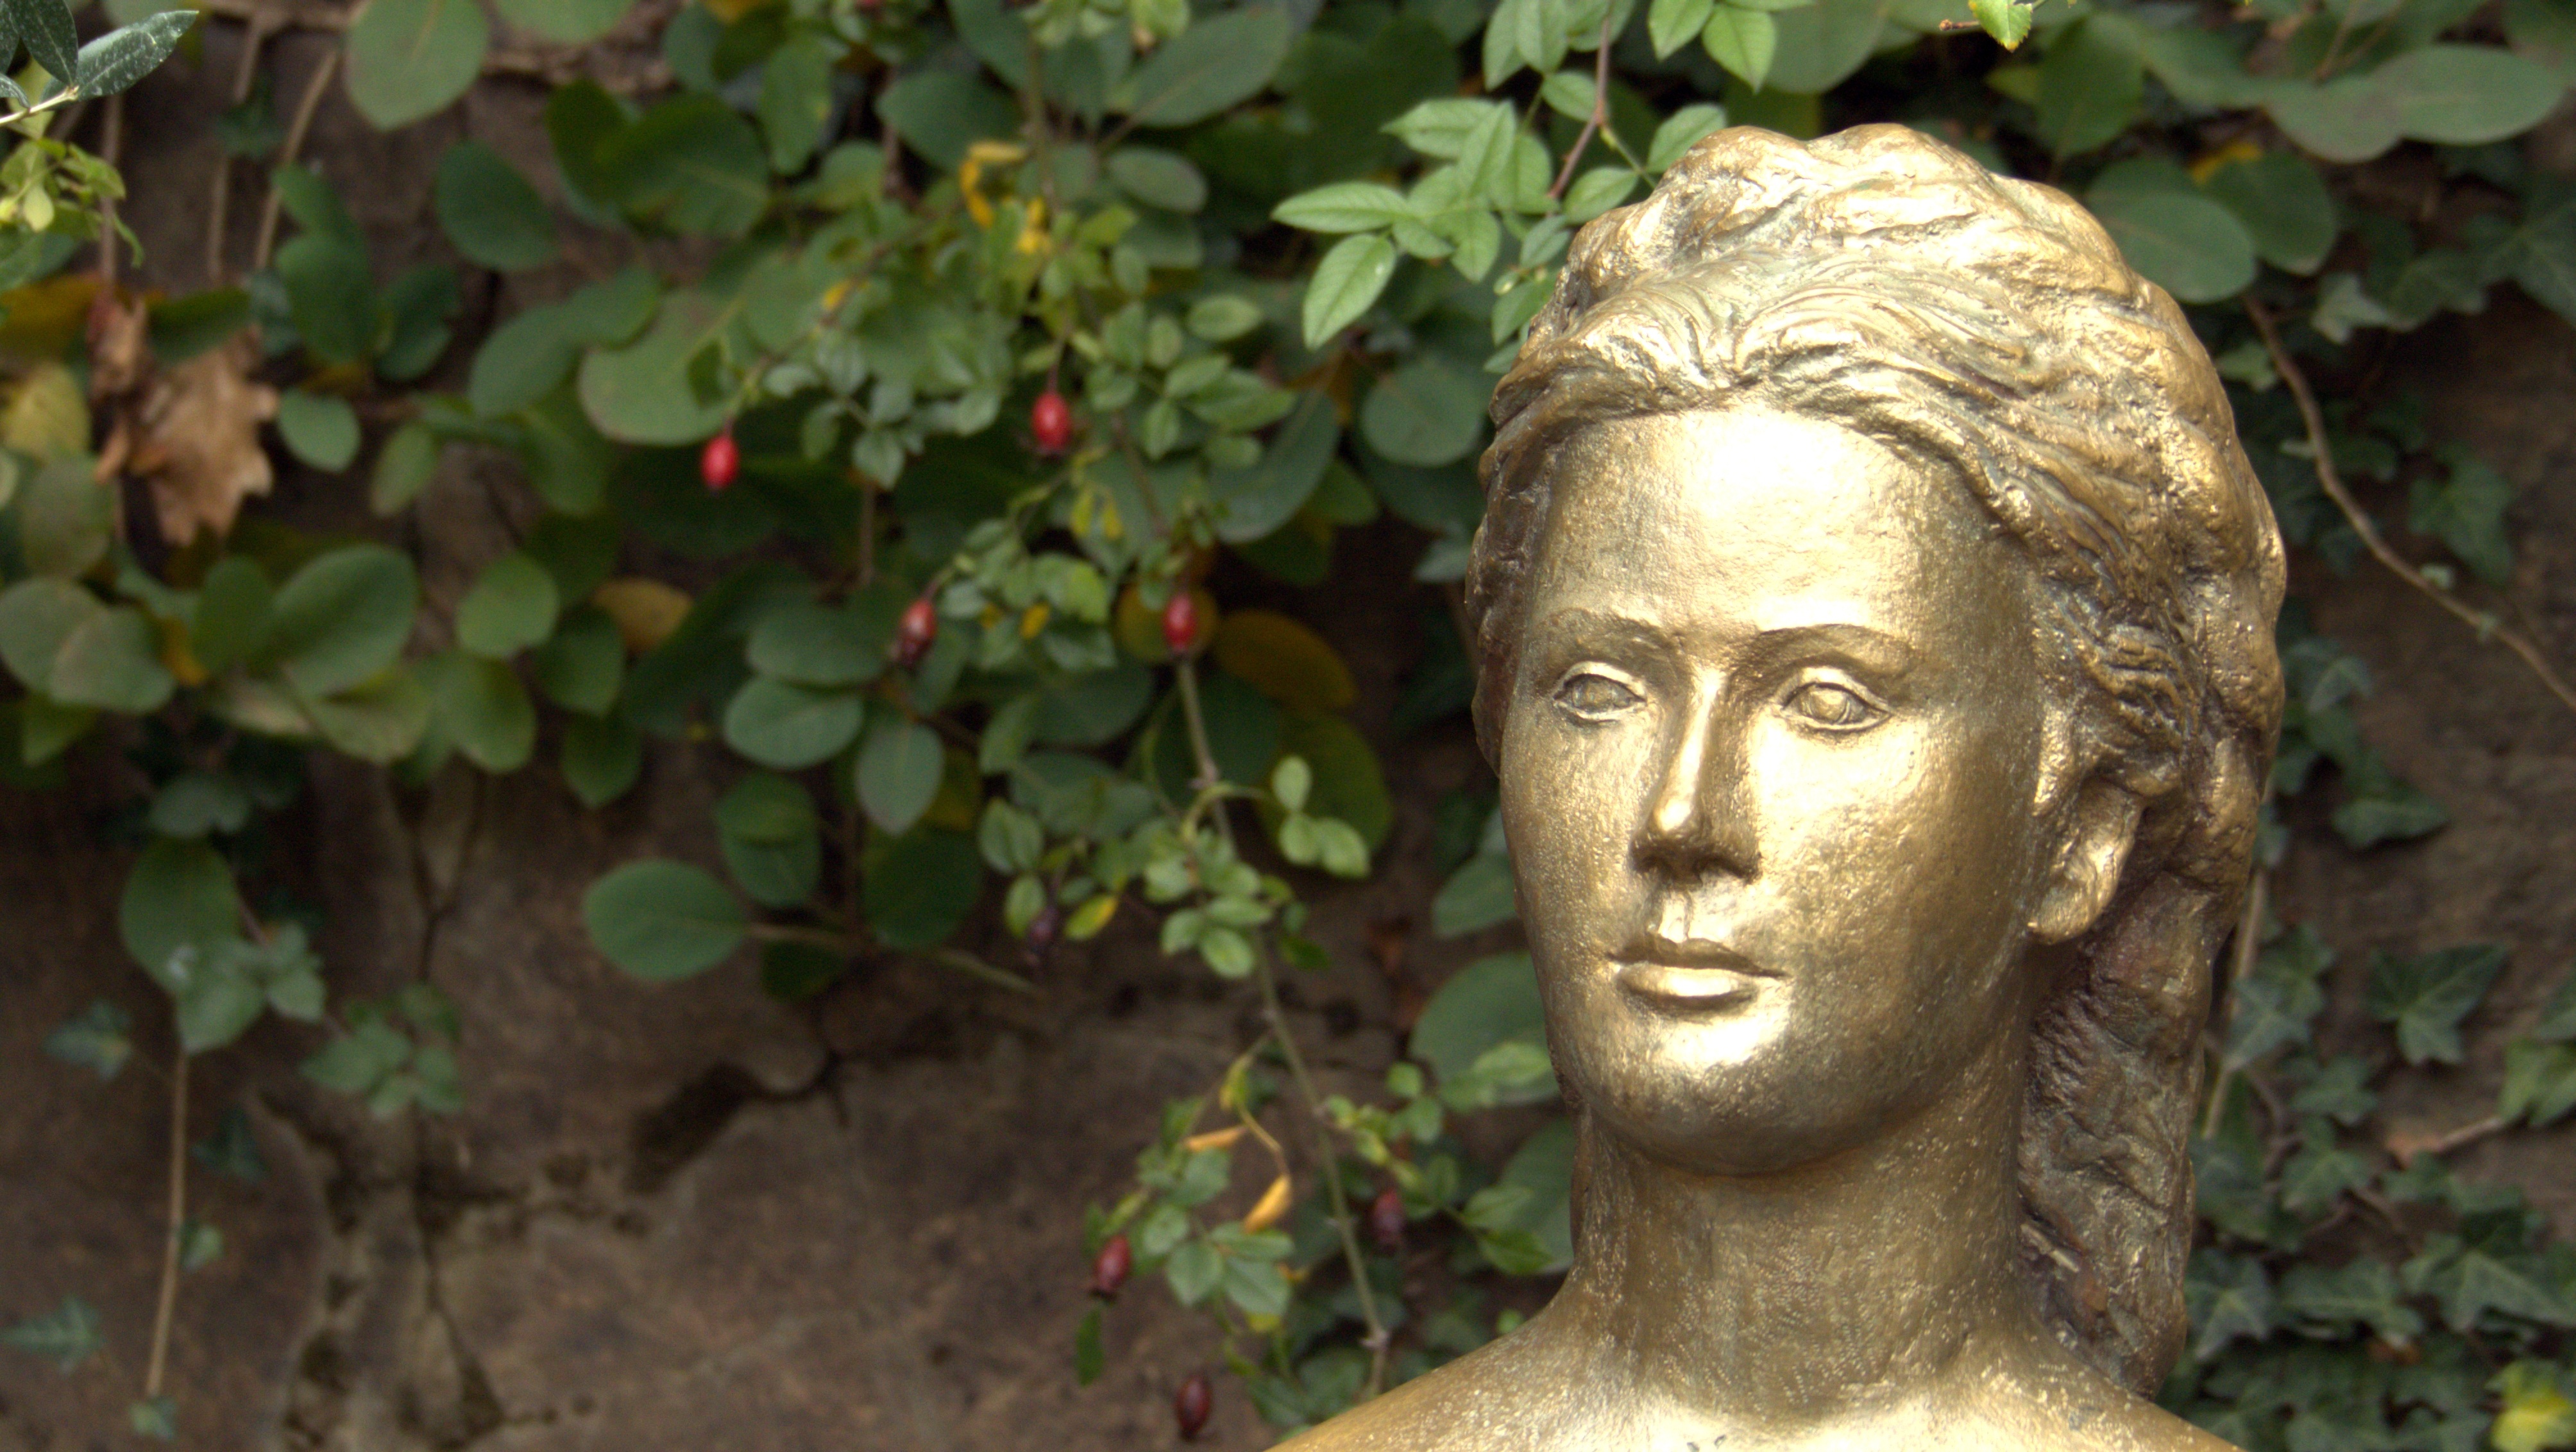
woman, flower, monument, female, statue, portrait, artwork, face, sculpture, art, temple, bust, carving, gilded, ancient history